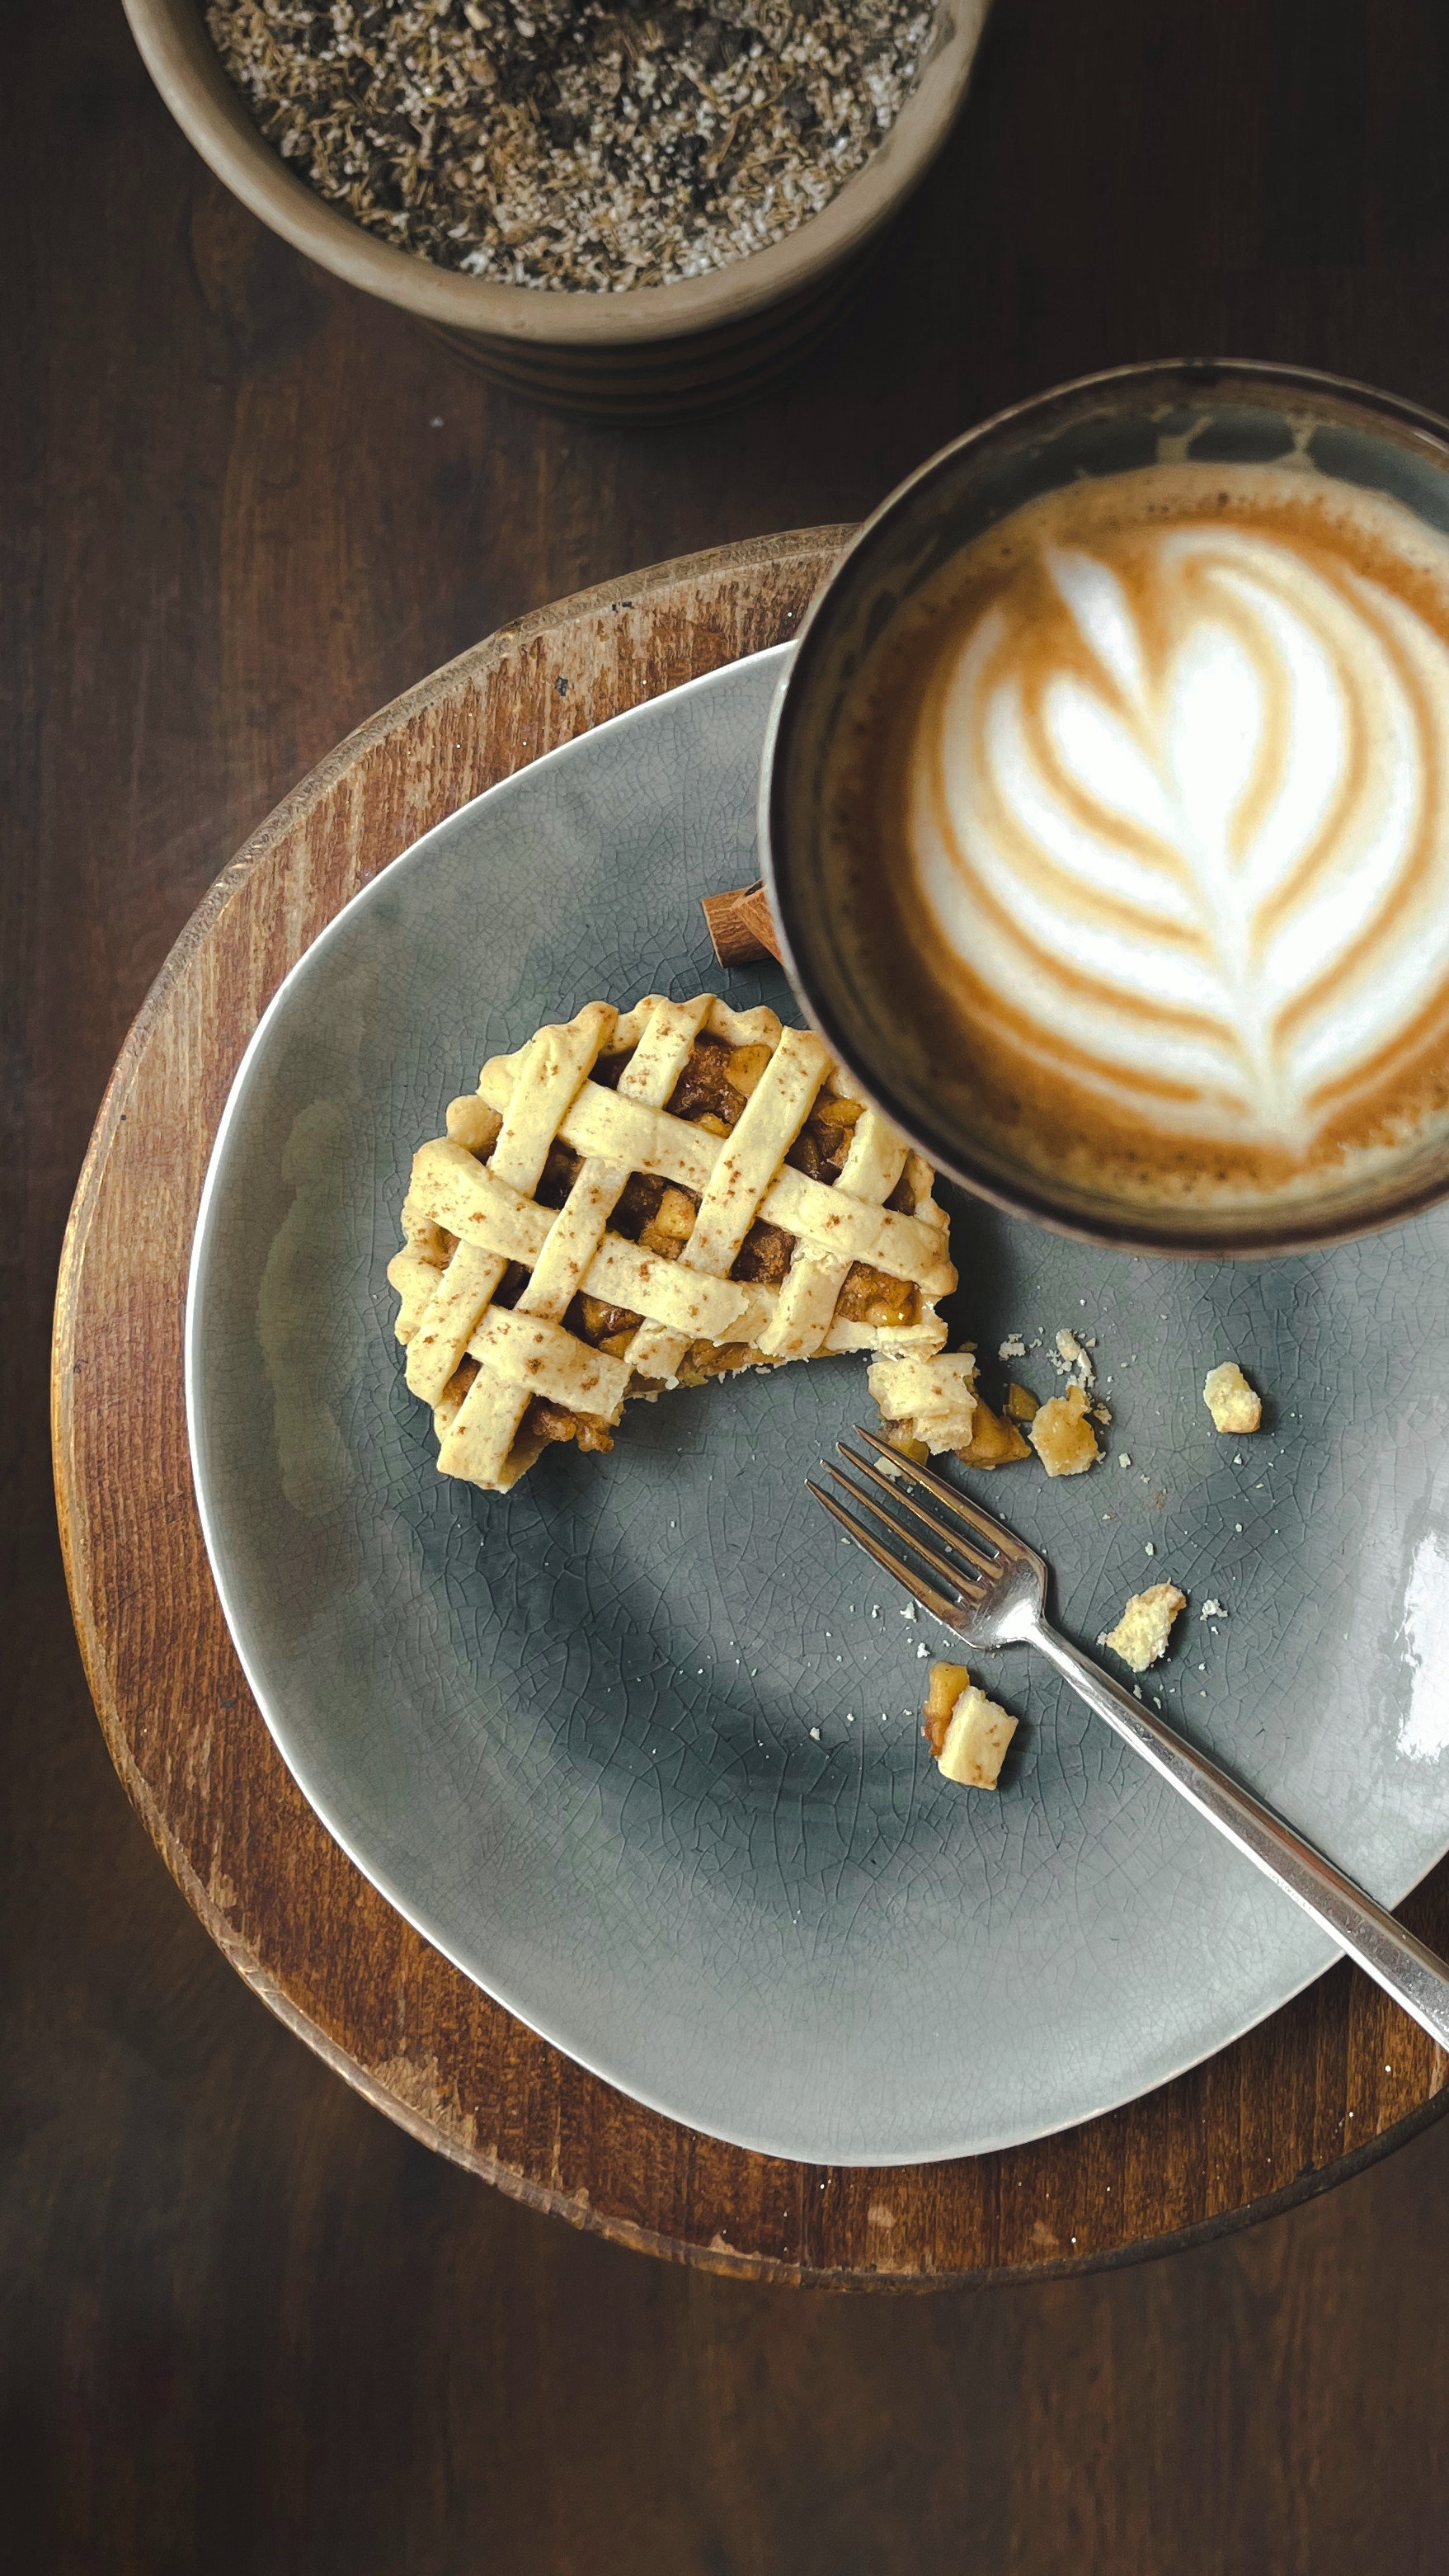
coffee, food, tableware, wiener melange, dishware, Espressino, cortado, plate, flat white, Single origin coffee, ingredient, caff macchiato, Java coffee, recipe, coffee cup, cup, serveware, baked goods, latte, white coffee, kitchen utensil, cafe au lait, cappuccino, saucer, espresso, wood, cuban espresso, cuisine, drinkware, dish, icing, sweetness, dessert, finger food, coffee milk, mocaccino, comfort food, produce, baking, waffle, platter, non alcoholic beverage, teacup, cream, caff americano, snack, pastry, breakfast, ristretto, marocchino, yuanyang, ipoh white coffee, junk food, instant coffee, fast food, drink, caffeine, culinary art, dairy